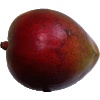
Label: Mango Red 1